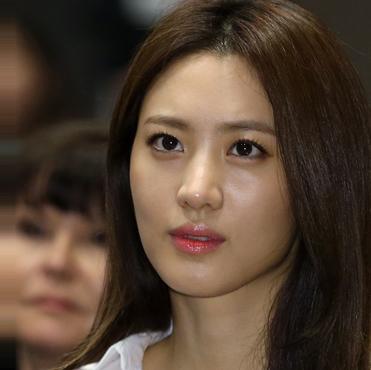
Age: 28